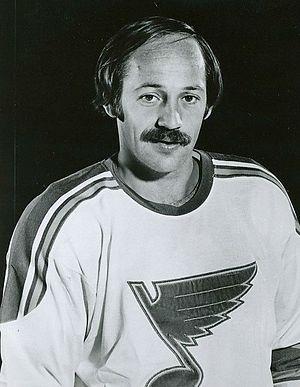
Fran Huck, né le 4 décembre 1945 à Regina au Canada, est un joueur canadien de hockey sur glace.